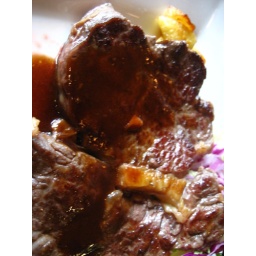
Grilled rib eye steak in red wine gravy served with roasted potatoes and mixed green salad